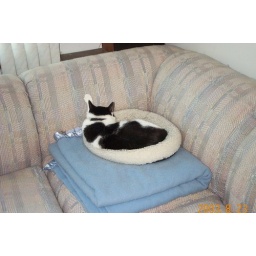
Basil at 12 in his cat bed